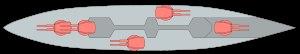
Le HMS Neptune est un cuirassé de la Royal Navy construit en 1909. Il devait à l'origine faire partie d'une classe de trois navires, mais les deux suivants ont été reclassés comme classe Colossus, bénéficiant d'un blindage de ceinture un peu plus épais.